Public housing estates in Kwai Chung

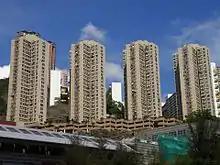
Yuet Lai Court

Shek Yam Estate was the first Government Low Cost Housing Scheme estate in Kwai Chung. It had 8 blocks built in 1968, which were all demolished in the 1990s and 2000s.